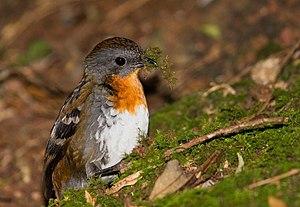
L'Orthonyx de Temminck est une espèce endémique d'Australie de passereaux de la famille des Orthonychidae.